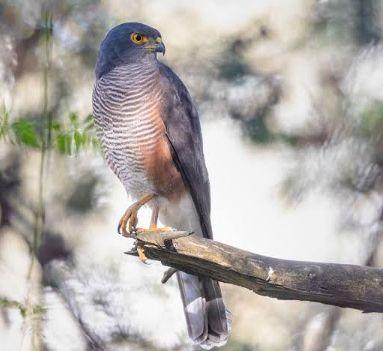
Ndege aliyesimama kwenye tawi la mti mkavu akiwa amezungukwa na mazingira yaliyotulivu. Hali hii ikionyesha mtegemeano wa wanyama pori pamoja na mazingira ya porini kama vile mimea inayoleta makazi kwa wanyama hao.